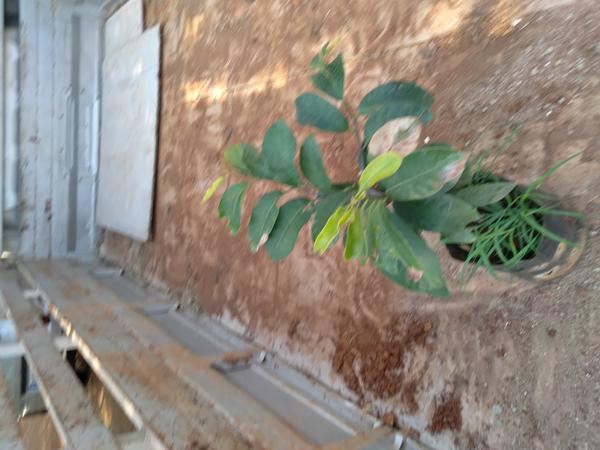
Plant: Mango